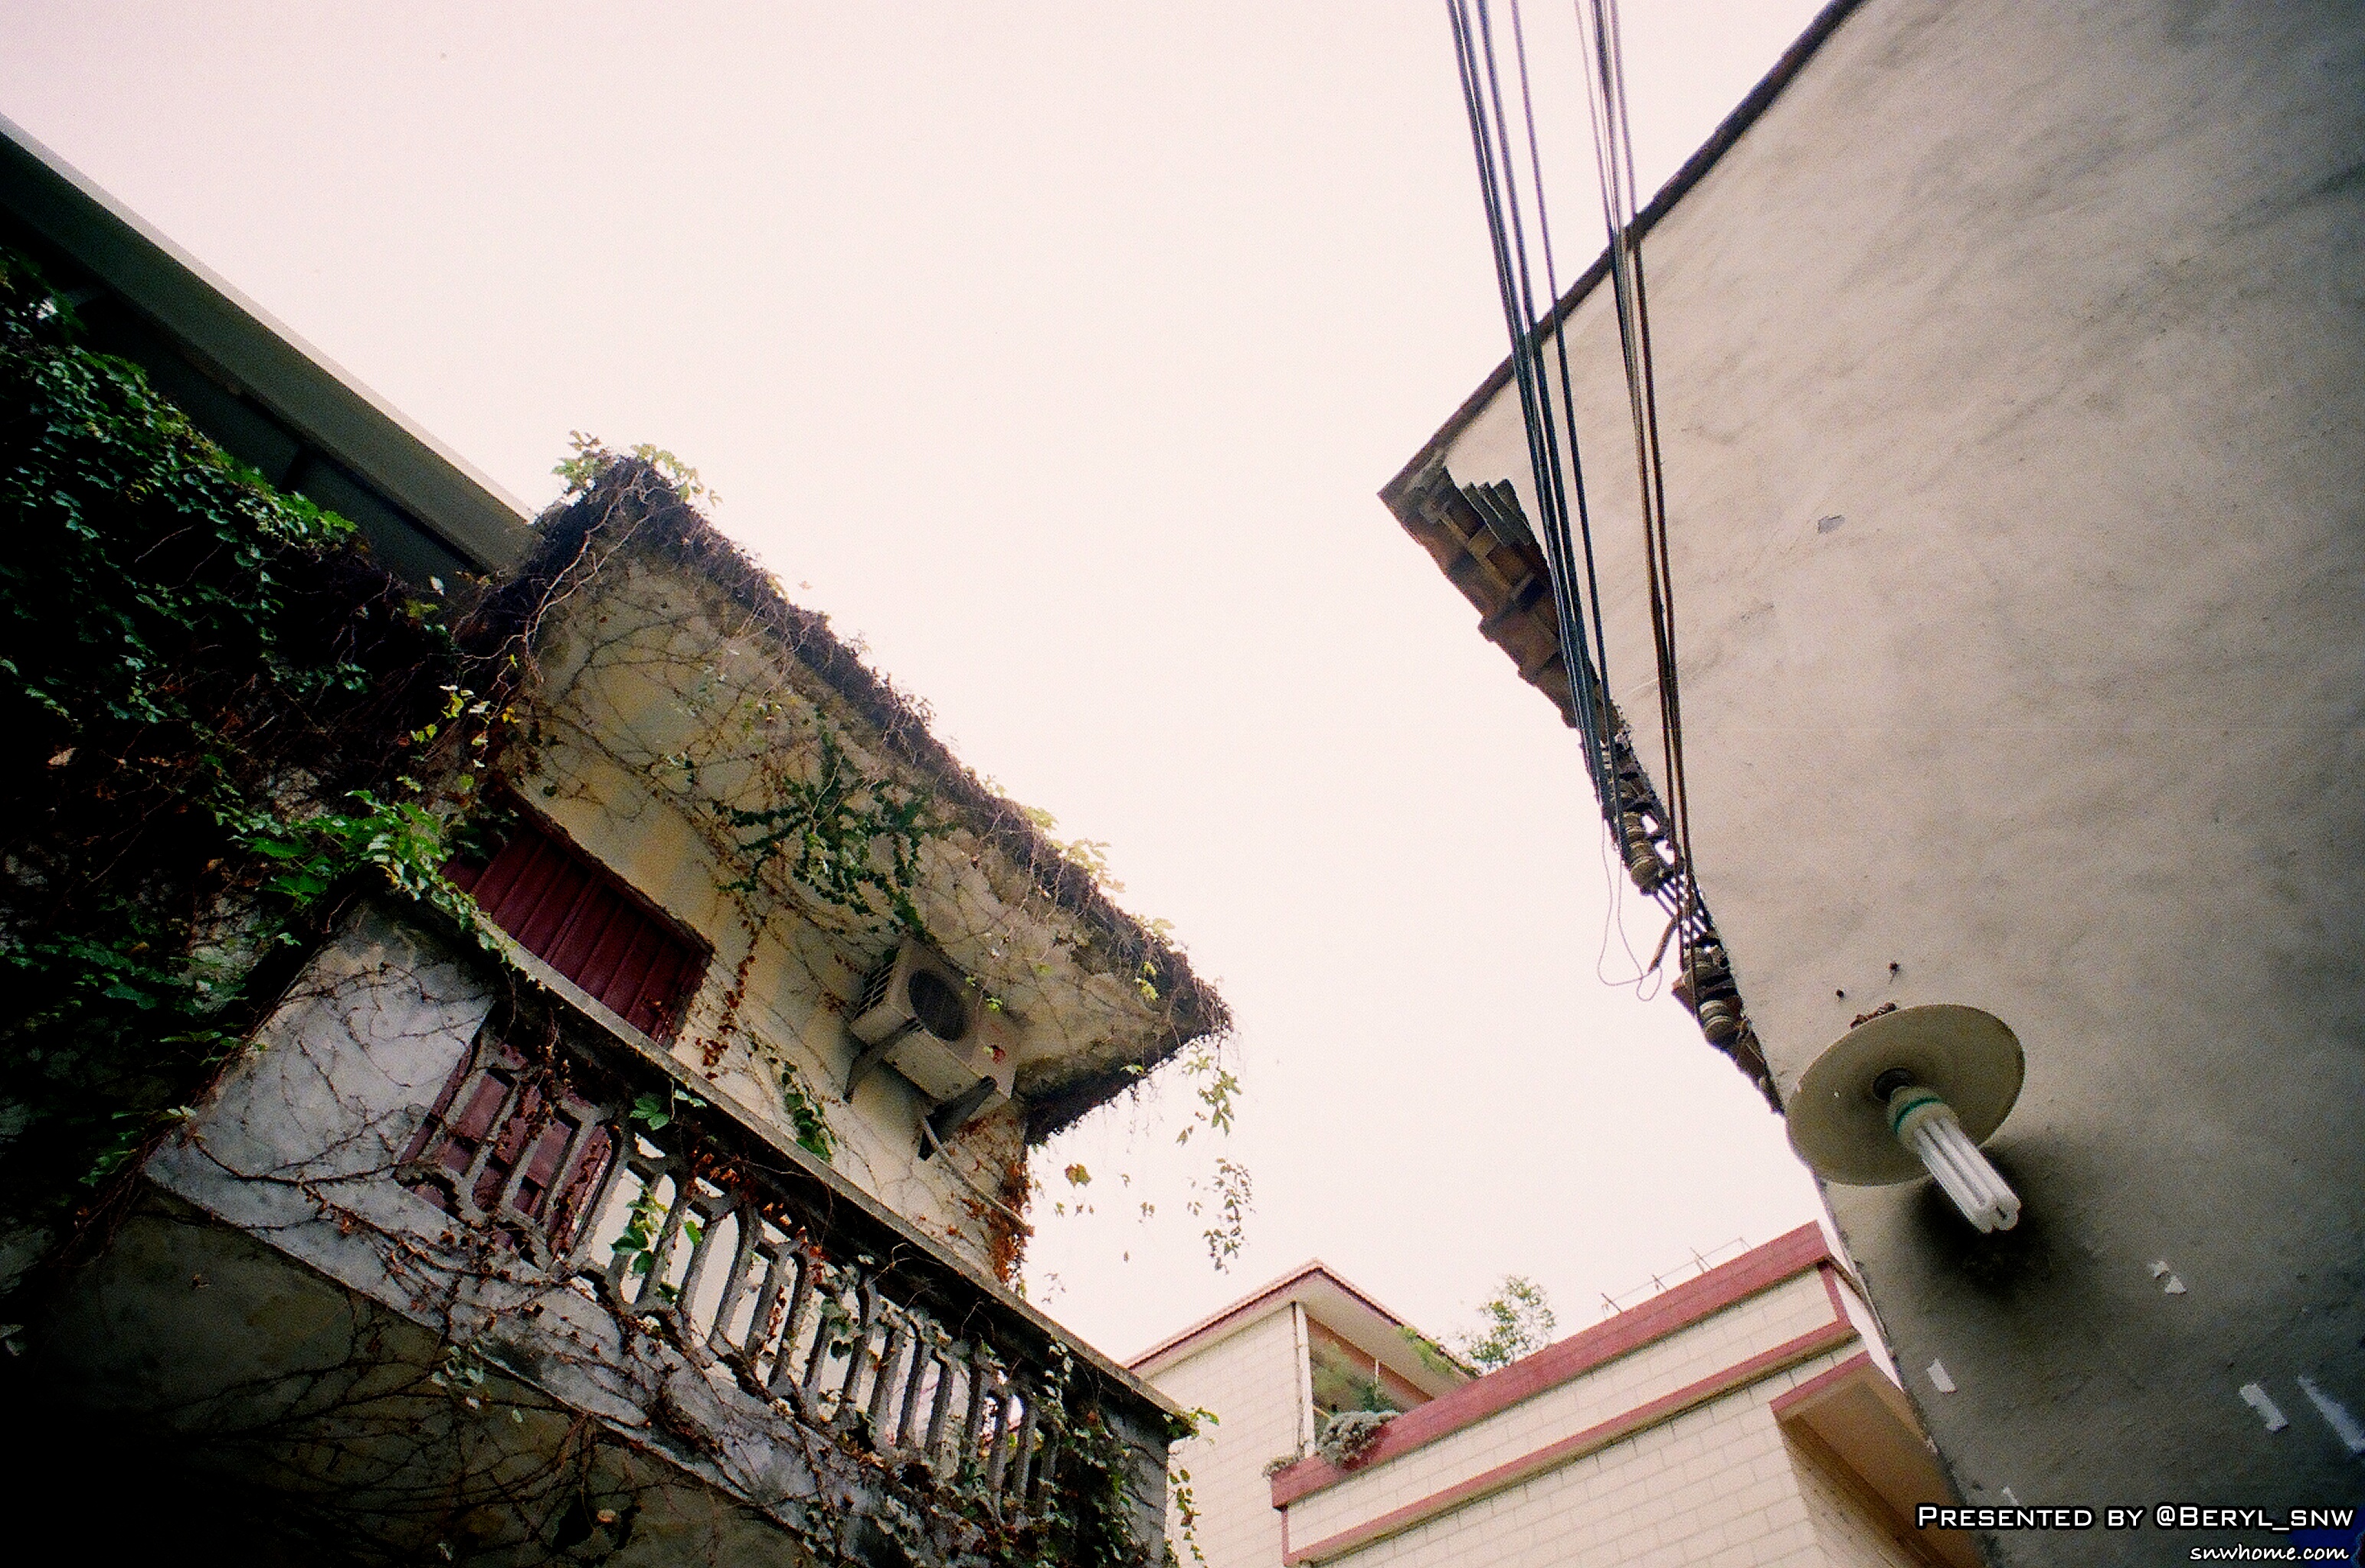
water, architecture, house, window, town, old, wall, river, village, reflection, color, student, university, canton, school, gdut, oldtown, urban area